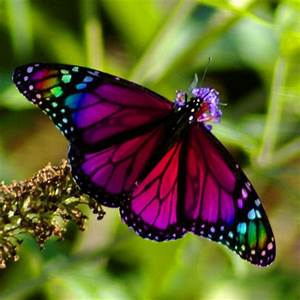
Label: farfalla